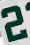
Number: 2